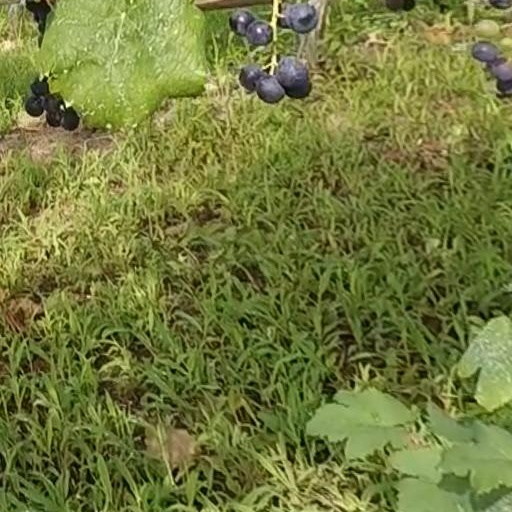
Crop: grape